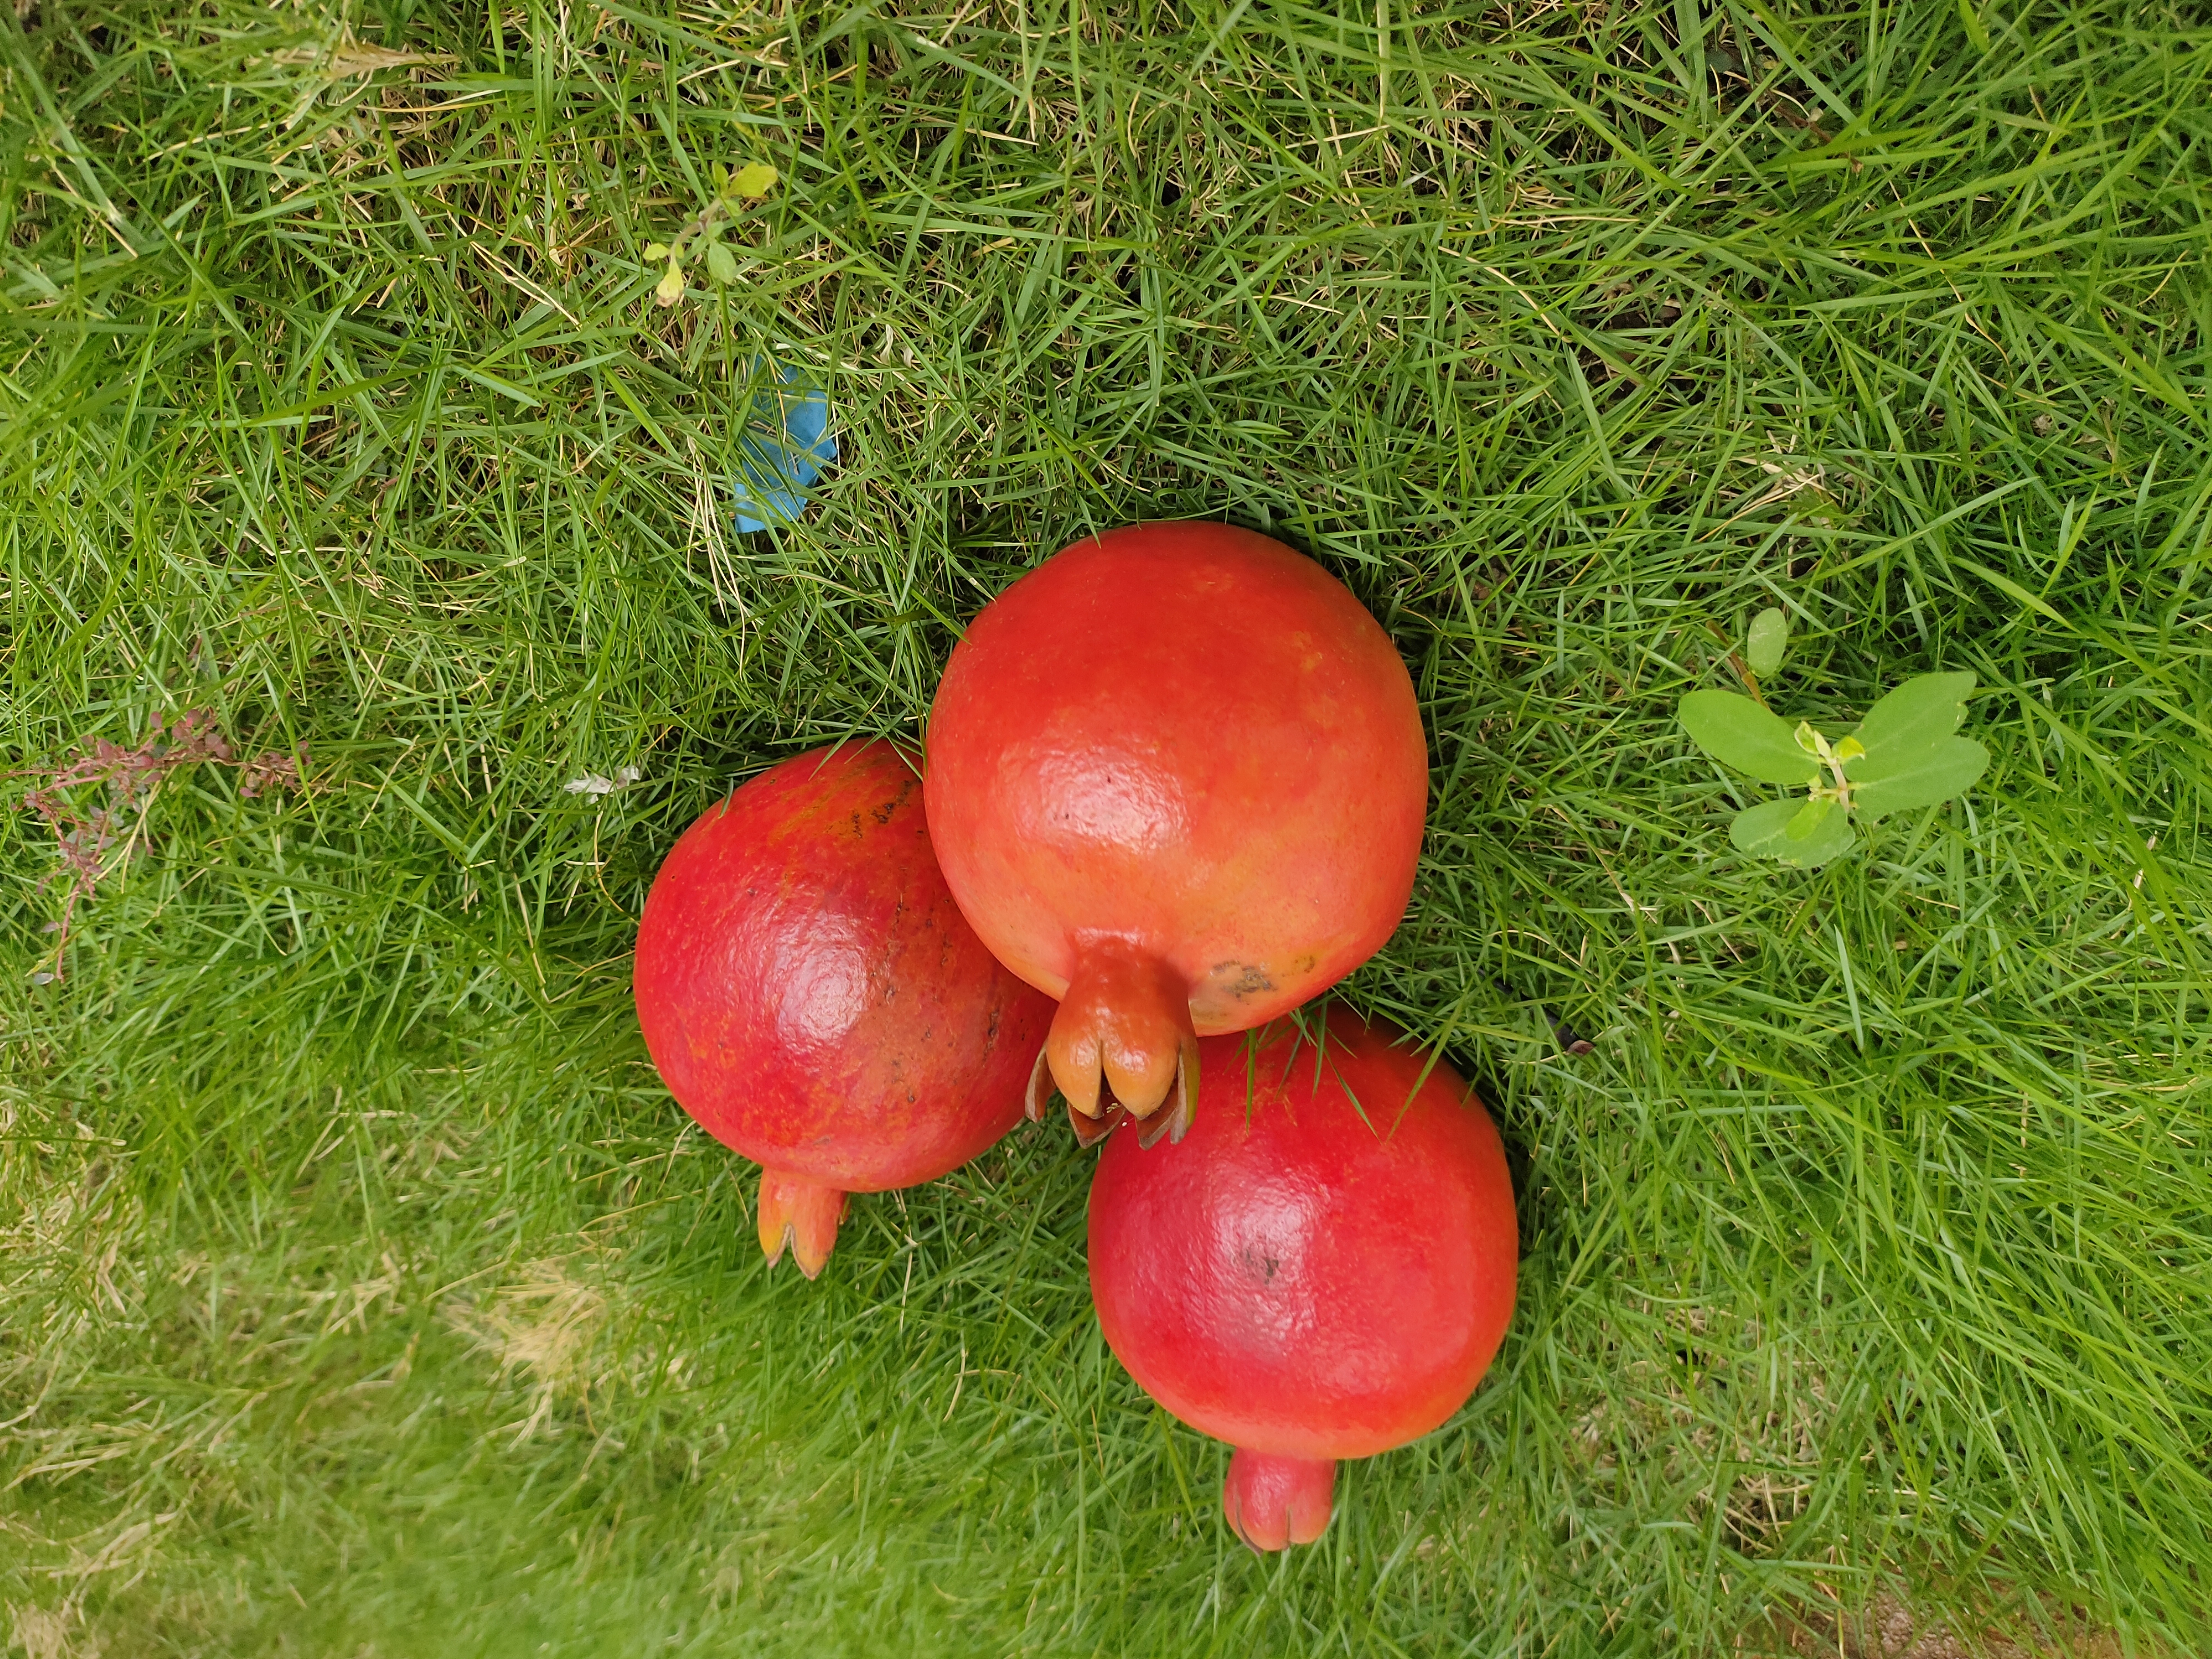
Fruit: Pomegranate
Quality: Good